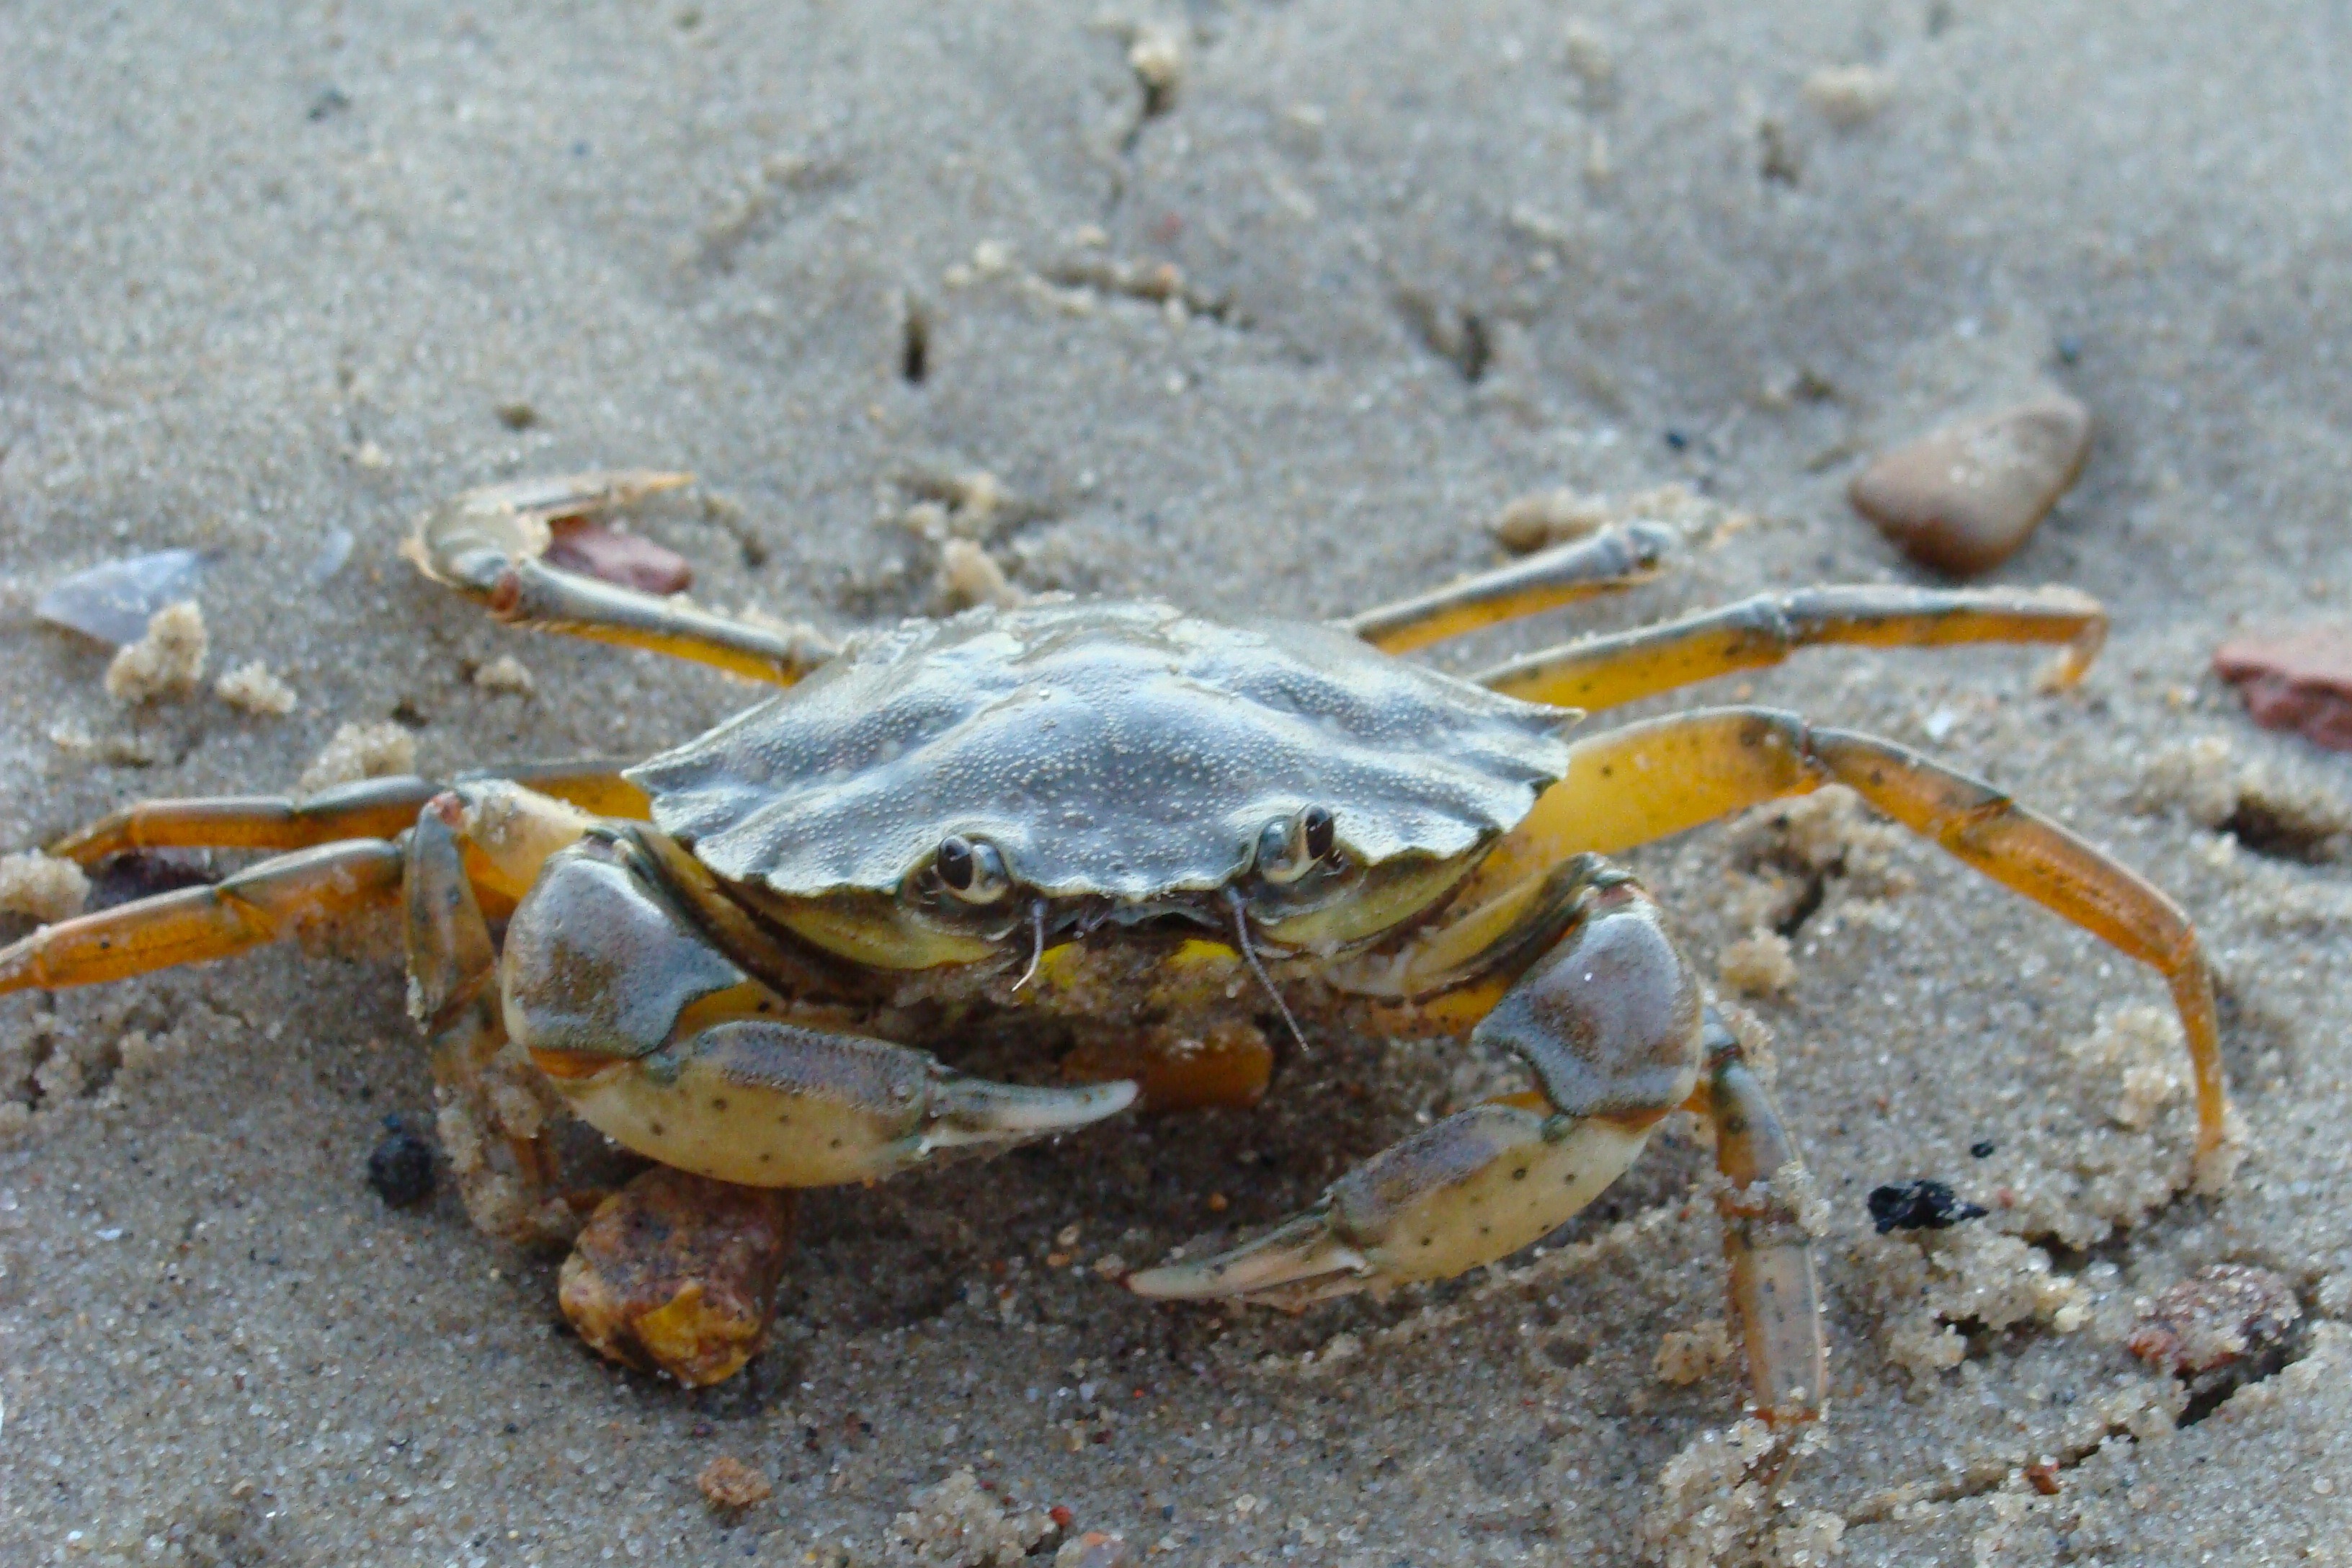
beach, sea, water, nature, sand, ocean, shore, shoreline, food, seafood, fauna, crab, invertebrate, crustacean, outside, sea life, macro photography, arthropod, marine biology, ocypodidae, decapoda, animal source foods, fiddler crab, dungeness crab, freshwater crab